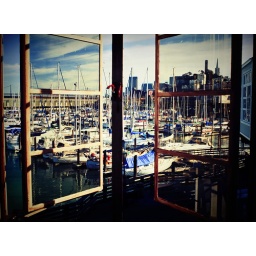
This shot was taken out the window of our table at North Beach Pizza, at Pier 39 in San Francisco.